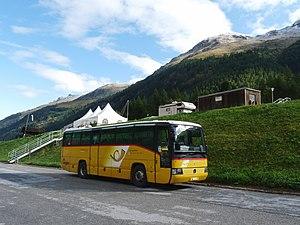
Car postal à Zinal (Valais, Suisse)
Zinal est un village suisse situé dans le val d'Anniviers, en Valais. Il est connu pour être le lieu d'arrivée de la course Sierre-Zinal, et représente également le point de départ pour l’ascension de plusieurs sommets de plus de 4000 mètres de hauteur.